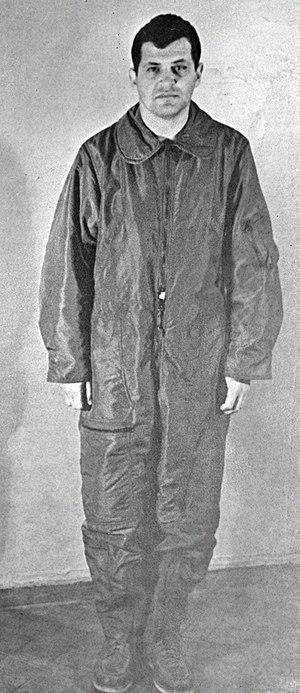
Le Pont des espions est un film d'espionnage américano-allemand réalisé par Steven Spielberg, sorti en 2015.
Francis Gary Powers est un aviateur américain, né le 17 août 1929 et mort le 1ᵉʳ août 1977. Recruté par la CIA durant la guerre froide afin de piloter un avion de reconnaissance U-2, il est devenu célèbre pour avoir été capturé et condamné par les Soviétiques après que son avion eut été abattu au-dessus du territoire de l’Union soviétique le 1ᵉʳ mai 1960.